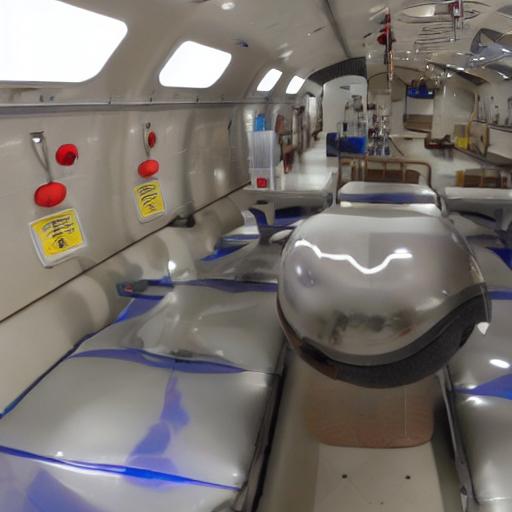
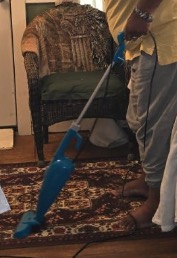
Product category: items_vacuum
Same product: no